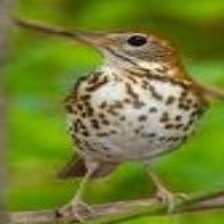
Species: WOOD THRUSH
Scientific name: HYLOCICHLA MUSTELINA